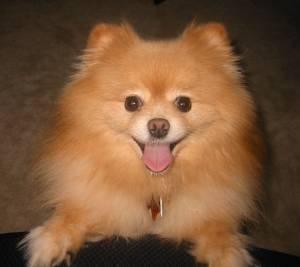
pomeranian